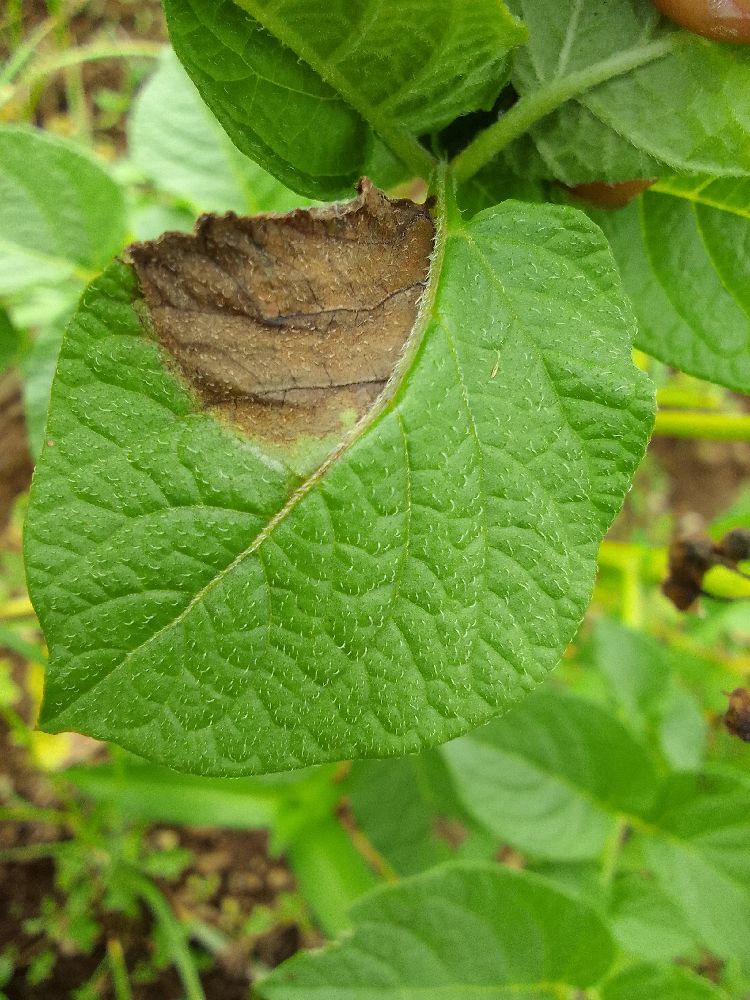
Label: Late blight